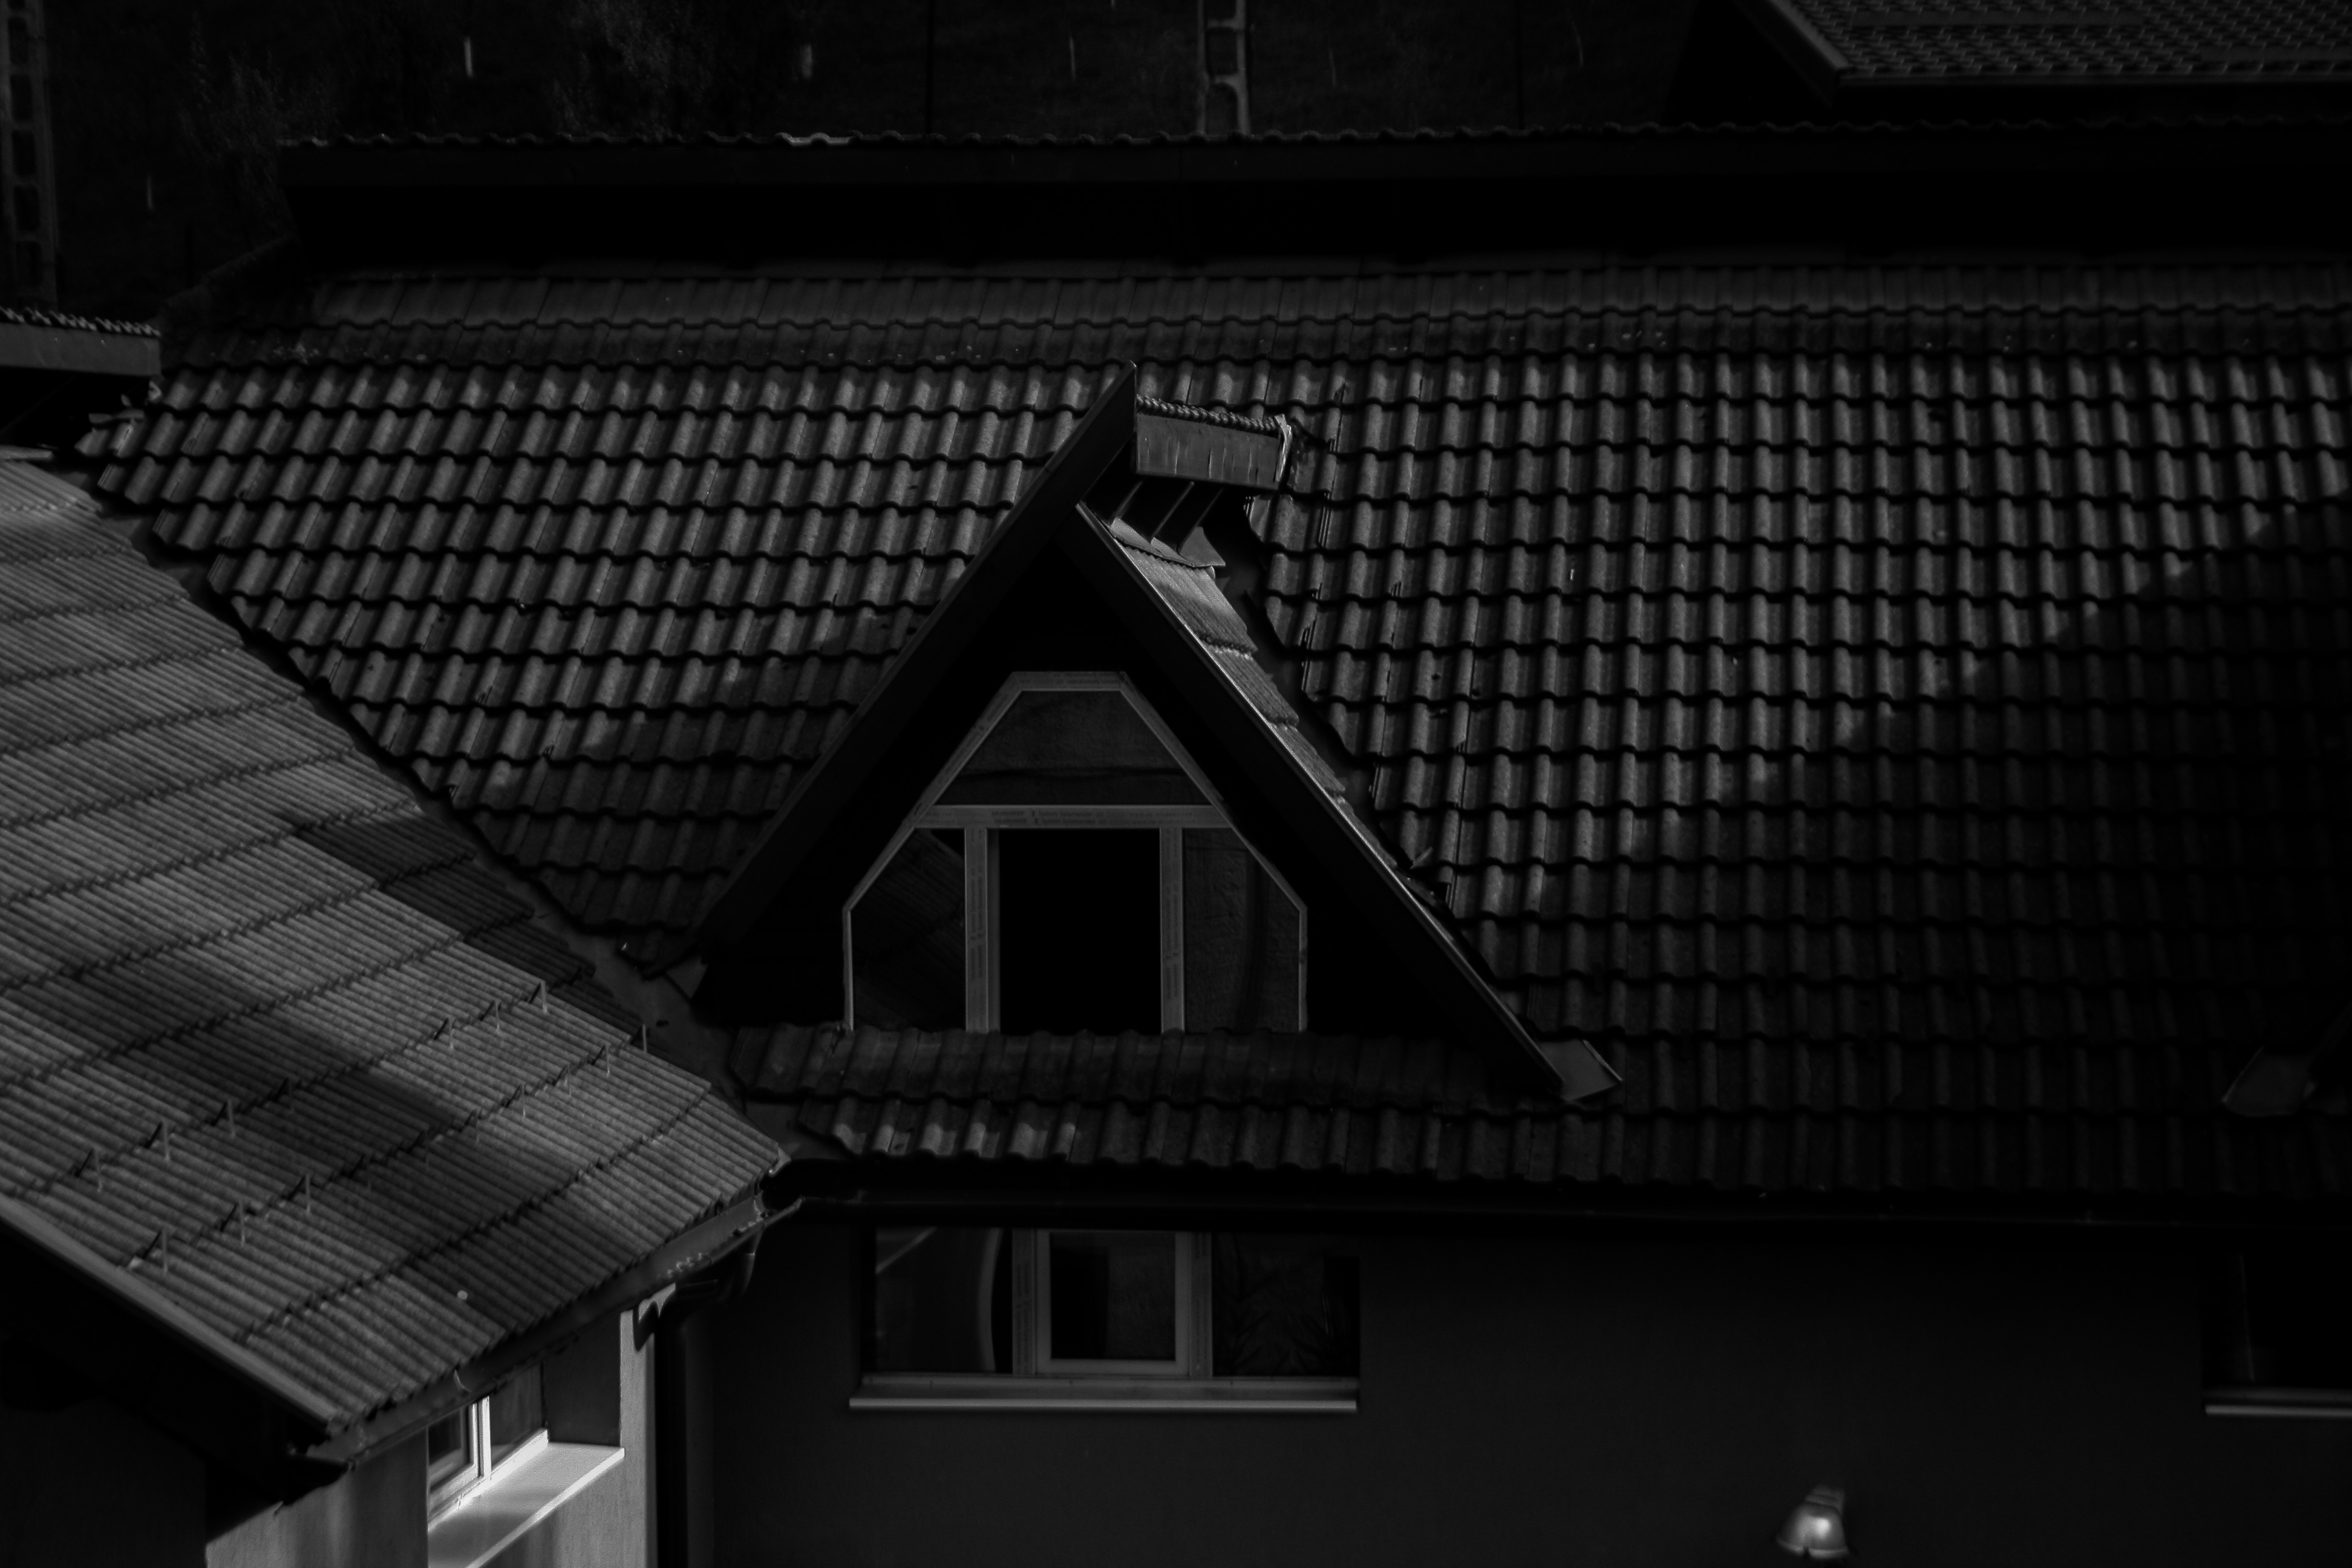
light, black and white, white, night, house, roof, darkness, black, monochrome, lighting, design, shape, screenshot, monochrome photography